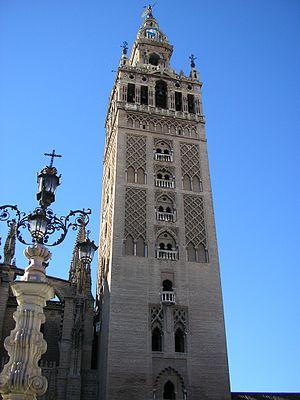
Le tourisme en Europe représente une importante activité économique. En 2014, l'Europe a reçu 563 millions de touristes. Les recettes pour 2014 ont atteint 383 milliards d'euros.
La ville de Séville, en Andalousie, a tenu tout au long de son histoire une place de choix dans les domaines politiques, économiques et religieux. L'importance de la ville et la richesse qui en a découlé ont attiré vers elles les meilleurs artistes, peintres, sculpteurs et architectes. Les musulmans, puis les autorités municipales, la couronne, l'Église, les nobles et les notables l'ont embellie, en y déposant les témoignages de leur puissance et de leur engagement en faveur de la cité.
La ville de Séville, en Espagne, occupe une place privilégiée dans l'histoire du pays. Elle ne cessa en effet jamais de jouer un rôle de premier ordre sur la scène politique, militaire, commerciale et culturelle de la péninsule Ibérique. Depuis l'époque romaine, Séville est omniprésente dans la vie de l'Espagne : point stratégique sur le Guadalquivir, ville de saint Isidore, centre culturel brillant d'al-Andalus, point d'orgue de la Reconquête, siège régulier de la cour sous Alphonse X de Castille et ses successeurs, plaque tournante du commerce avec les Amériques… Le riche patrimoine que la ville conserve est le témoignage tangible d'un passé prestigieux.